French tanker Meuse

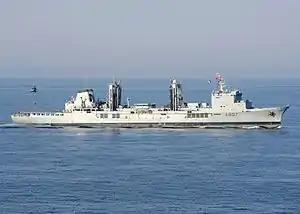
"Meuse" in the Arabian Sea on 2 March 2015

"Meuse" participated in Opération Olifant in 1983–1984 off Lebanon with the aircraft carriers and . She was deployed in Opération Daguet, the French contribution to the Gulf War in 1991. She participated in Opération Trident in 1999 with "Foch" supporting Kosovo. "Meuse" took part in Mission Héraclès in 2001 with the aircraft carrier as part of the War in Afghanistan. As part of Opération Agapanthe the tanker operated off India in 2010–2011 with "Charles de Gaulle" and again with the aircraft carrier in Opération Harmattan in 2011. "Meuse" was assigned to Opération Chammal in January 2015 with "Charles de Gaulle". She was decommissioned on 16 December 2015.